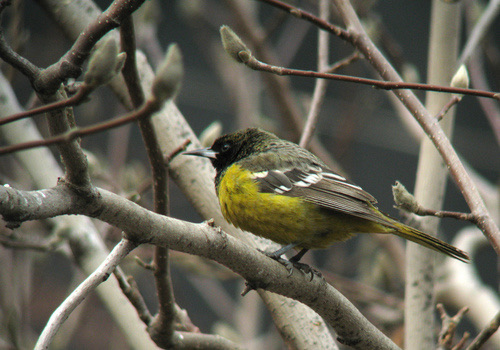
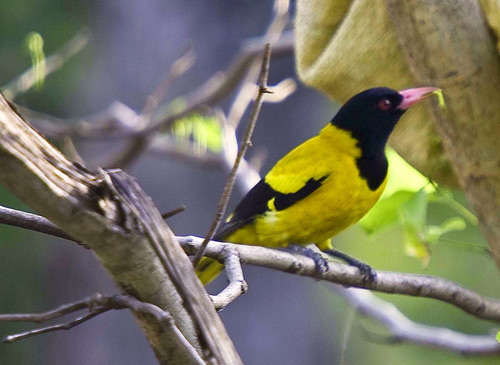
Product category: misc
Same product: yes